Canon de 24 C modèle 1876

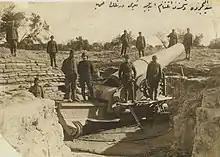
Gun captured at Gallipoli.

The "Canon de 24 C modèle 1876" was part of one of several families of built-up guns which used a barrel of cast iron. These families consisted of guns of similar construction, but different calibers and therefore tended to look alike. The 24 C modèle 1864-1866 had a barrel reinforced with hoops of puddled steel. The 24 C modèle 1870 added a cast steel inner tube.